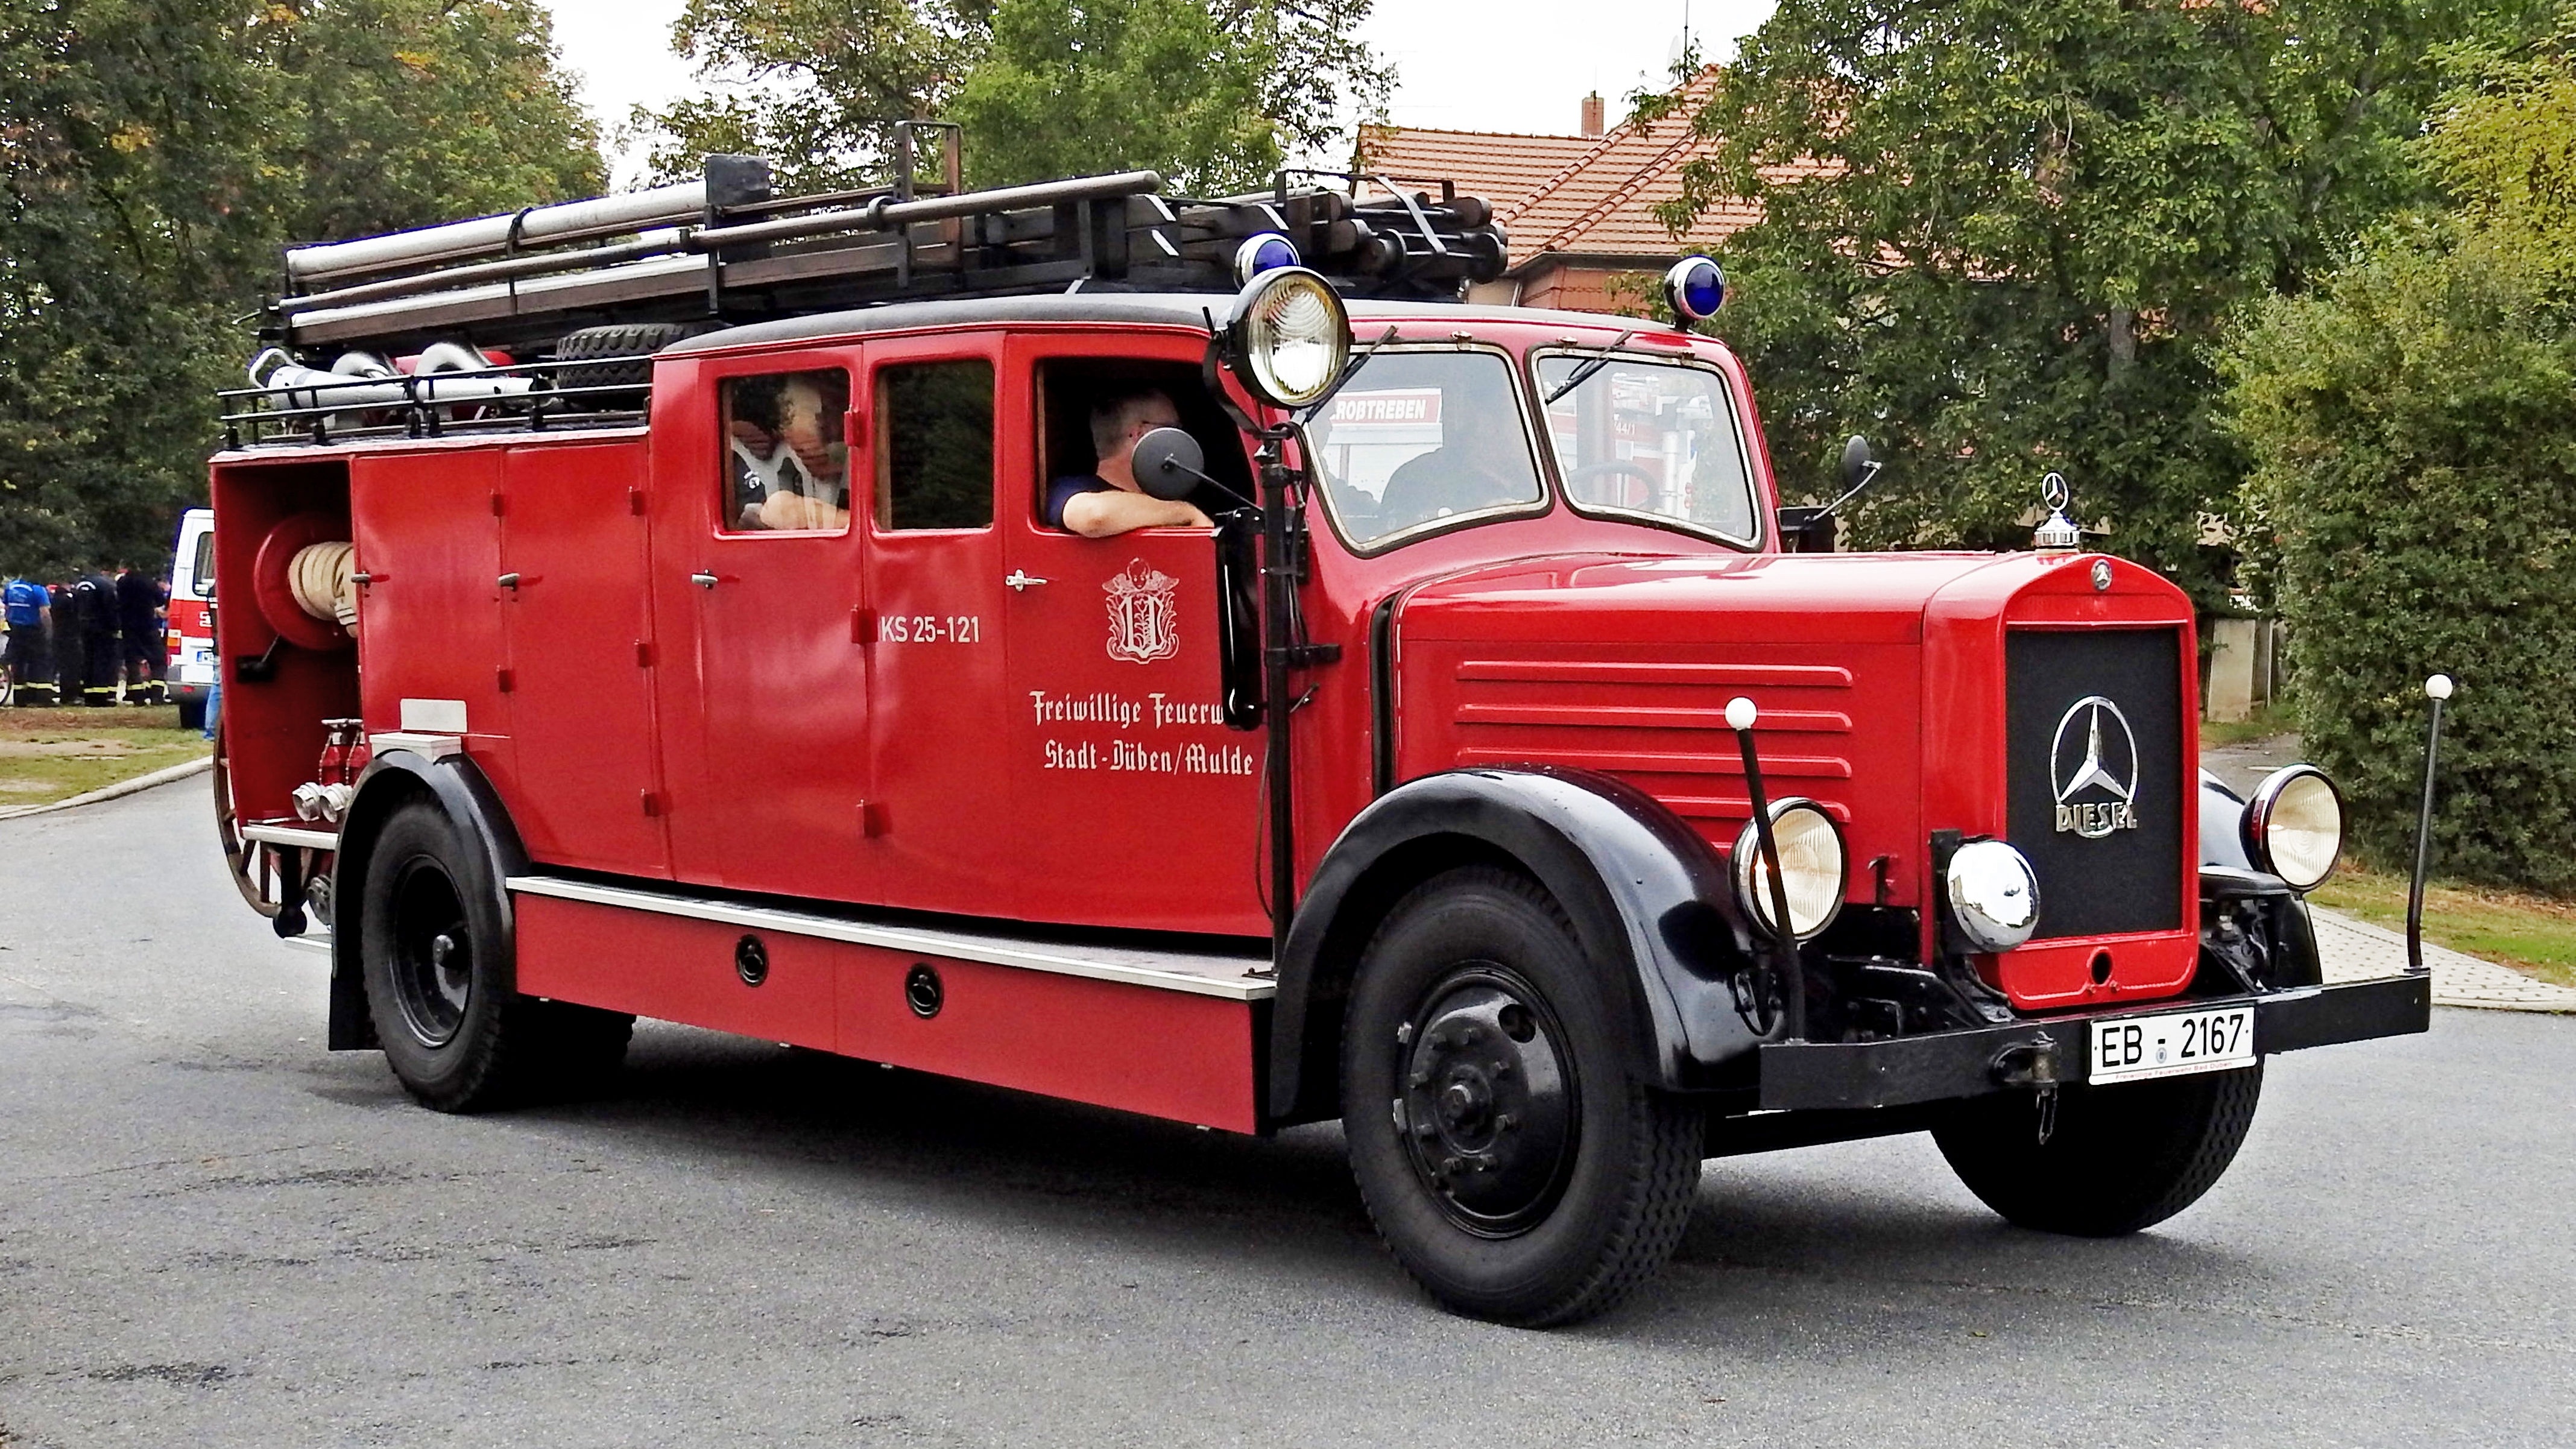
car, transport, truck, vehicle, fire, fire truck, motor vehicle, emergency service, fire department, historically, mercedes benz, antique car, pickup truck, ldd 375 d, metz, ks25 121, german empire, year built 1936, land vehicle, fire apparatus, emergency vehicle